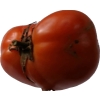
Label: tomato